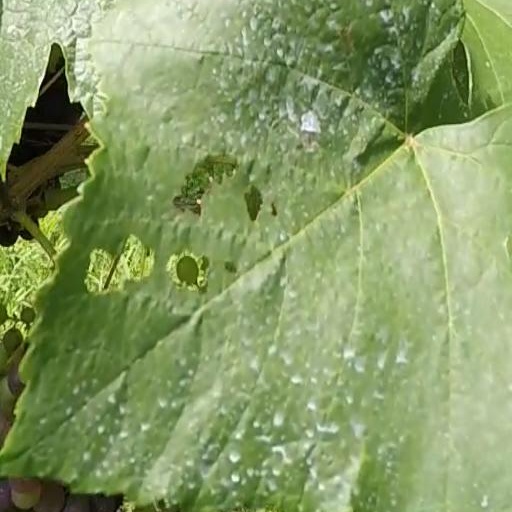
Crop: grape